Childers RSL Club

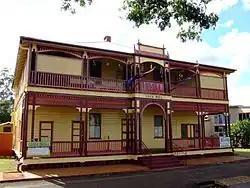
Childers RSLA Club, 2008

Childers RSL Club is a heritage-listed former bank and now Returned and Services League of Australia club house at 55 Churchill Street, Childers, Bundaberg Region, Queensland, Australia. It was designed by James Percy Owen Cowlishaw and built from 1900 to . It was formerly a branch of the Commercial Banking Company of Sydney and is also known as the RSSAILA Club or the Isis RSL Club. It was added to the Queensland Heritage Register on 21 October 1992.